Answer in natural language. How many Doorways are visible in the scene? Choose between the following options: 4, 5, 0, 3 or 2
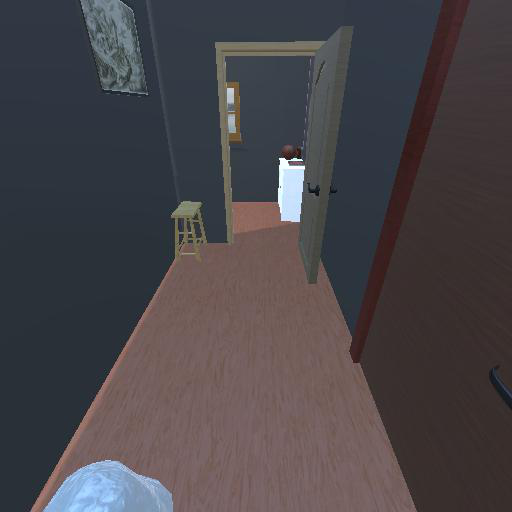
<answer>2</answer>